Gastropod-borne parasitic disease

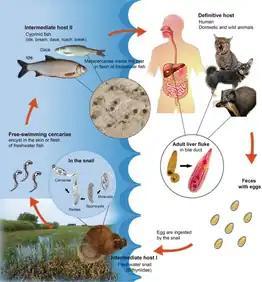
The transmission cycle of opisthorchiasis

Opisthorchiasis is a parasitic infection caused by the liver fluke species, "Opisthorchis viverrini" and "Opisthorchis felineus". It primarily affects humans and other mammals that consume raw or undercooked fish infected with "Opisthorchis". The transmission of opisthorchiasis occurs through the ingestion of metacercariae, the infective form of the parasite, which are present in freshwater fish, such as cyprinids and catfish. Once inside the human body, the metacercariae migrate to the bile ducts, where they develop into adult flukes. The adult flukes can cause inflammation and damage to the bile ducts and liver, leading to various symptoms.